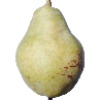
Label: Pear Williams 1